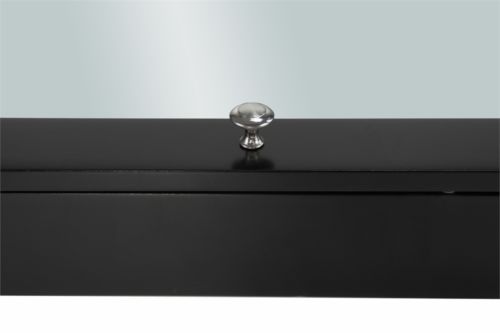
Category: cabinet